Barry Zito

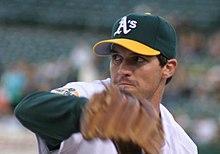
Zito throwing a pitch

Following the departure of Tim Hudson and Mark Mulder, Zito was given his first Opening Day assignment in 2005. He allowed four runs over six innings in a 4–0 loss to the Orioles on April 4. In 2005, Zito again struggled in April, going 0–4 with a 6.60 ERA. In his first 16 starts of the campaign, he was 3–8 with a 4.41 ERA. However, Zito pitched better the rest of the season. He had a streak of 14 consecutive starts from May 17 through July 25 (and 20 out of 21 through August 30) in which he gave up fewer hits than innings pitched. From June 28 through August 4, he earned the win in eight consecutive starts. On June 6, Zito allowed two runs in six innings in a 2–1 loss to the Washington Nationals. During the game, he collected his first major league hit, against Tony Armas Jr. Zito was named Pitcher of the Month in July, going 6–0 with a 2.51 ERA. In 35 starts, Zito went 14–13 with a 3.86 ERA. Zito's 35 starts were the most in Major League Baseball that season, demonstrating his durability as a pitcher. He also had 171 strikeouts, good for fifth in the league.